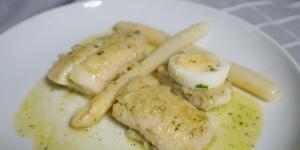
merluza a la vasca